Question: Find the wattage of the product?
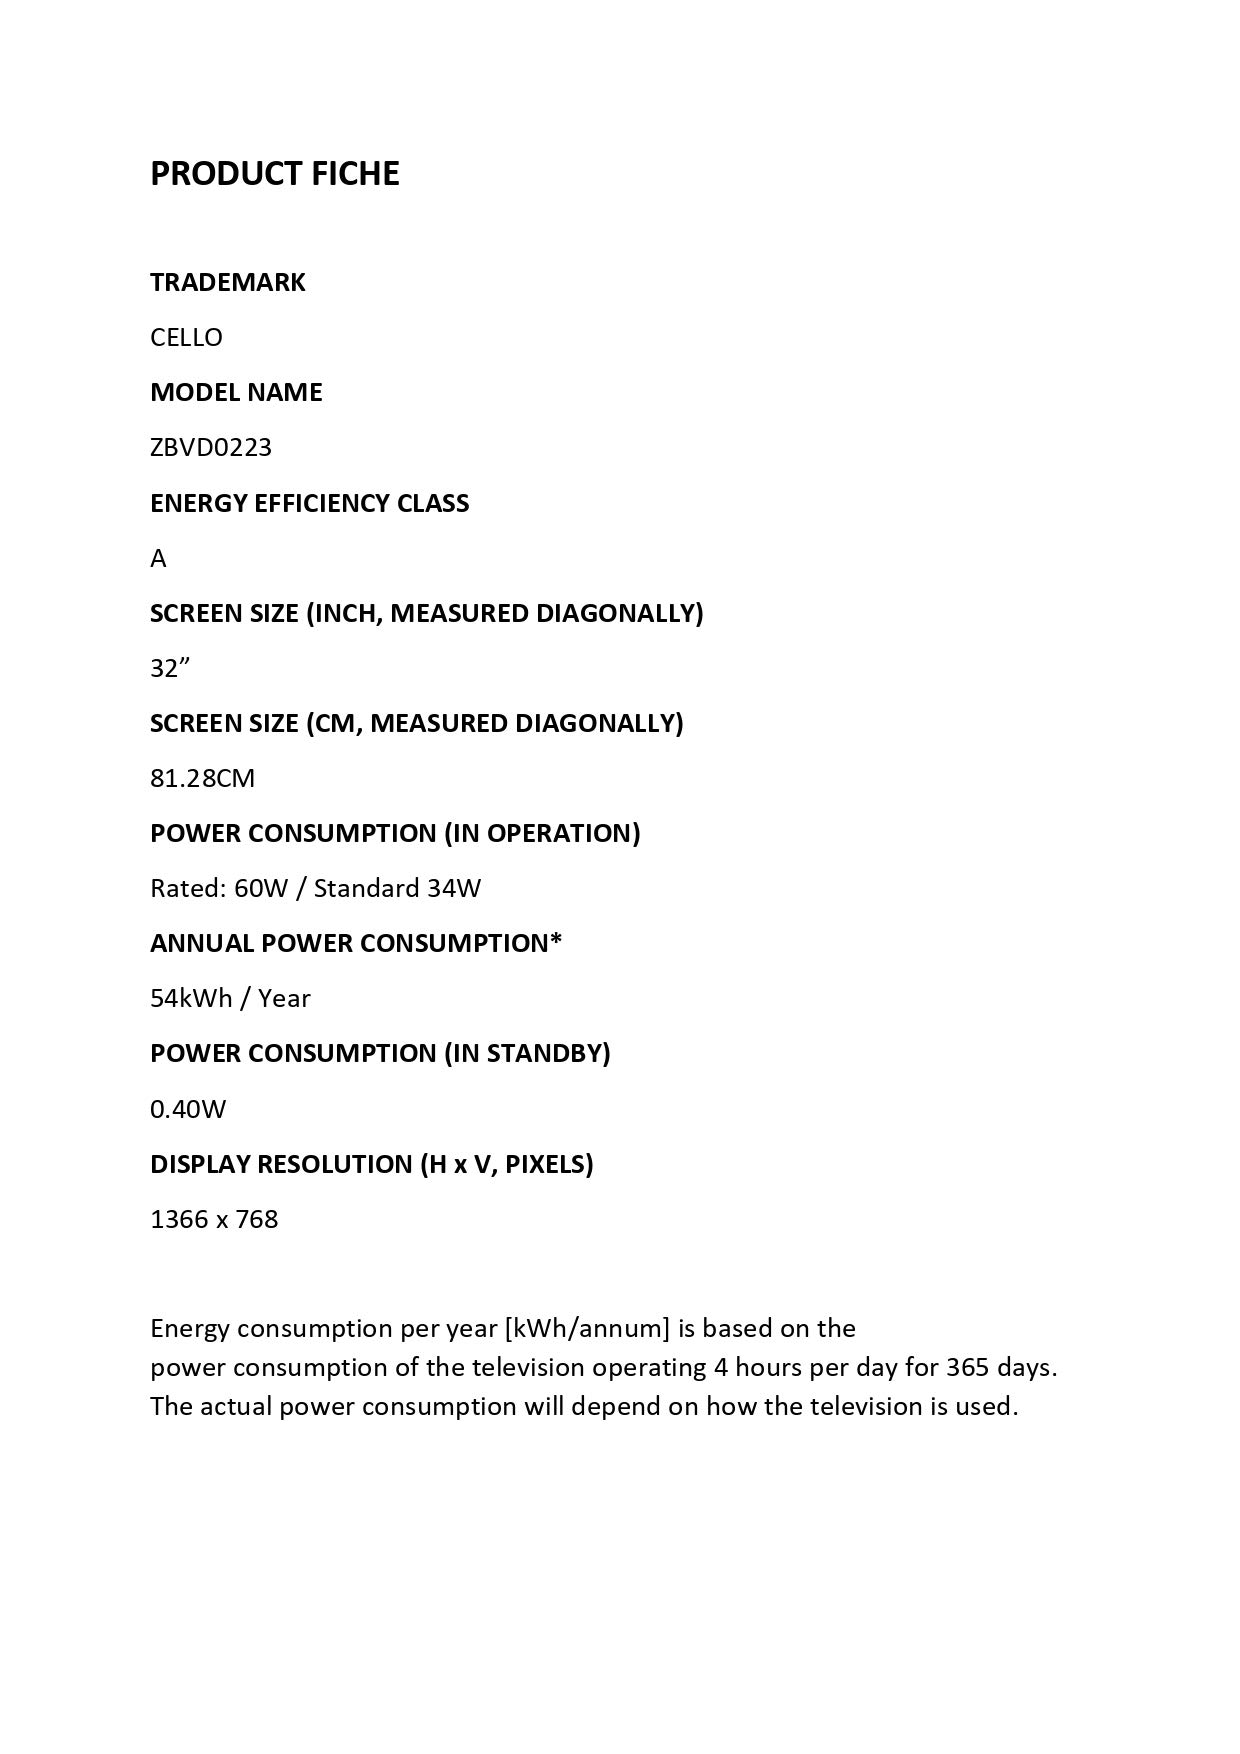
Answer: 0.4 watt